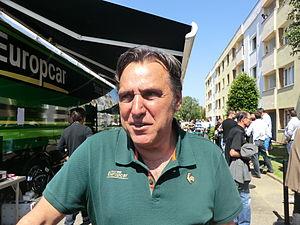
Critérium du Dauphiné 2013
L'équipe cycliste Total Direct Énergie est une équipe française de cyclisme professionnel sur route ayant le statut d'UCI ProTeam. La formation est dirigée par l'ancien coureur professionnel Jean-René Bernaudeau, fondateur de la structure Vendée U en 1991 dont sont issus plusieurs membres de l'équipe.